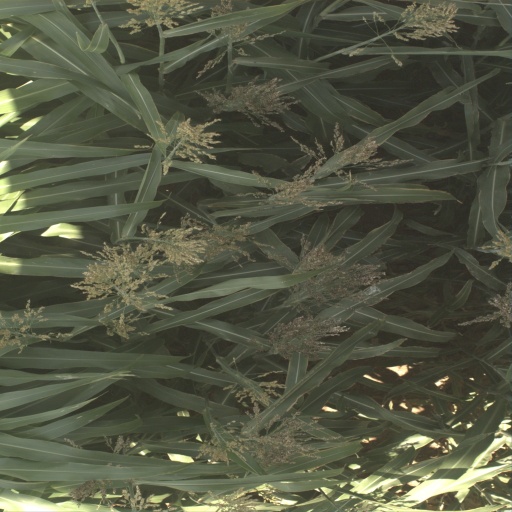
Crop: sorghum